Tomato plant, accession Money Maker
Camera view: horizontal (90 deg, fisheye); turntable rotation: 210 degrees
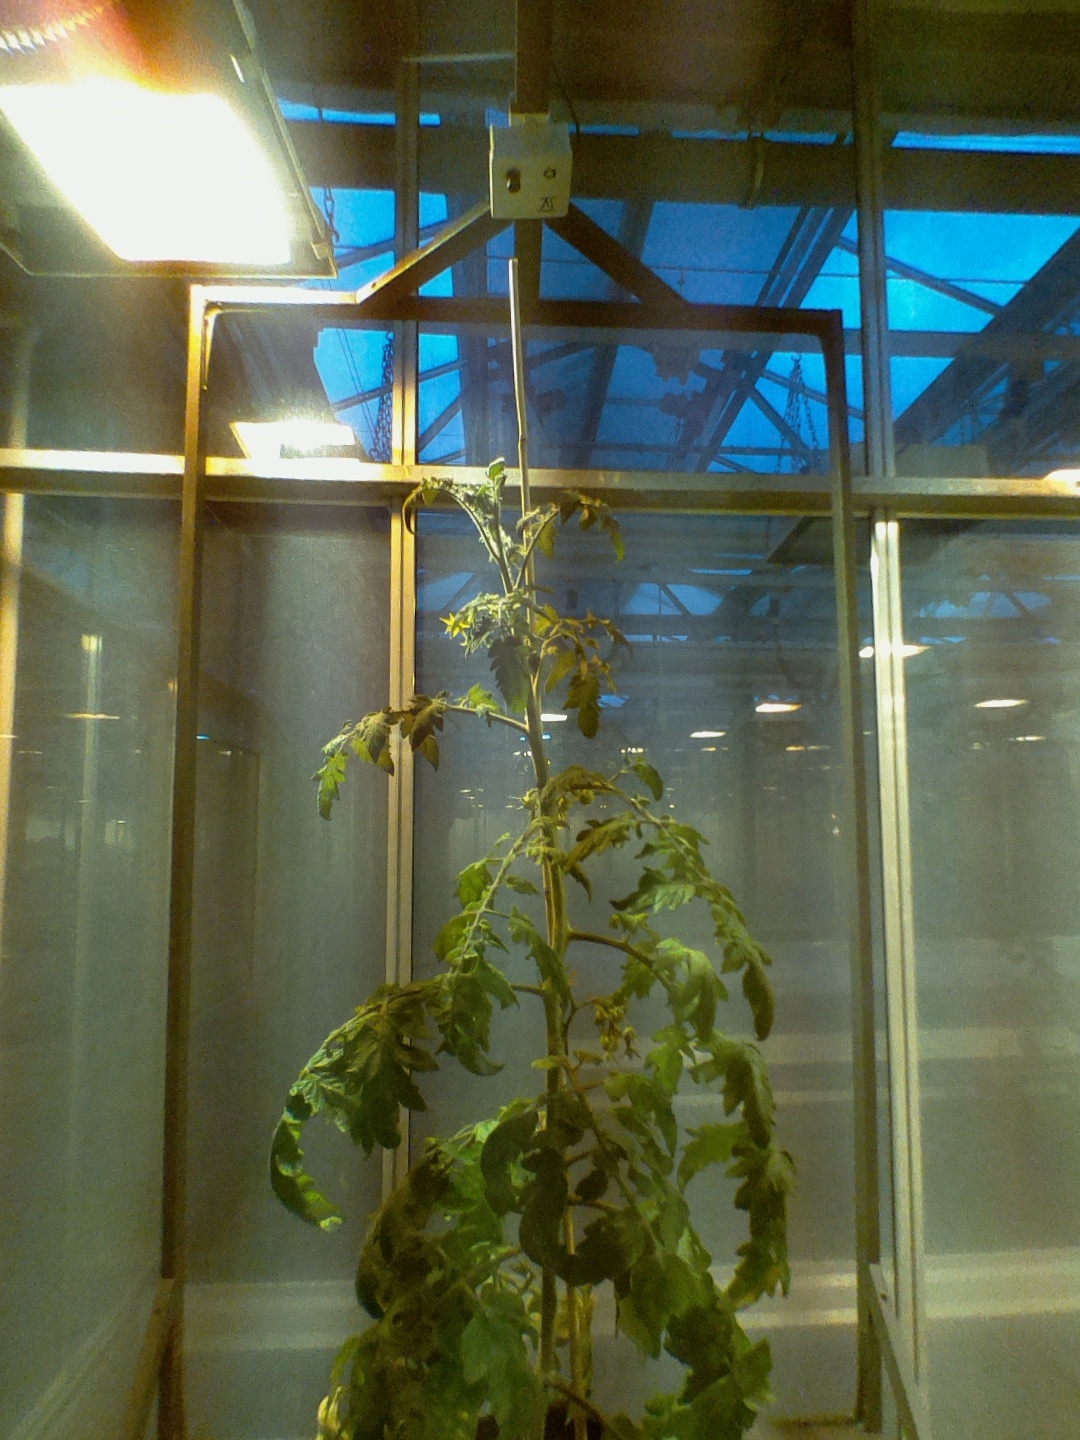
BBCH growth stage 71: 10%-20% of final fruit size